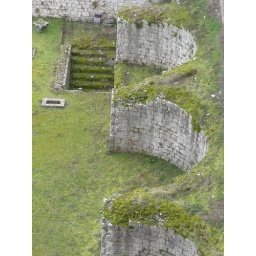
shapes in grass and stone